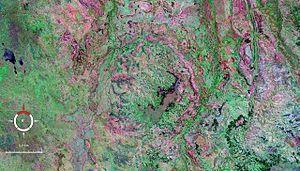
Strangways est un cratère d'impact situé dans le Territoire du Nord en Australie.